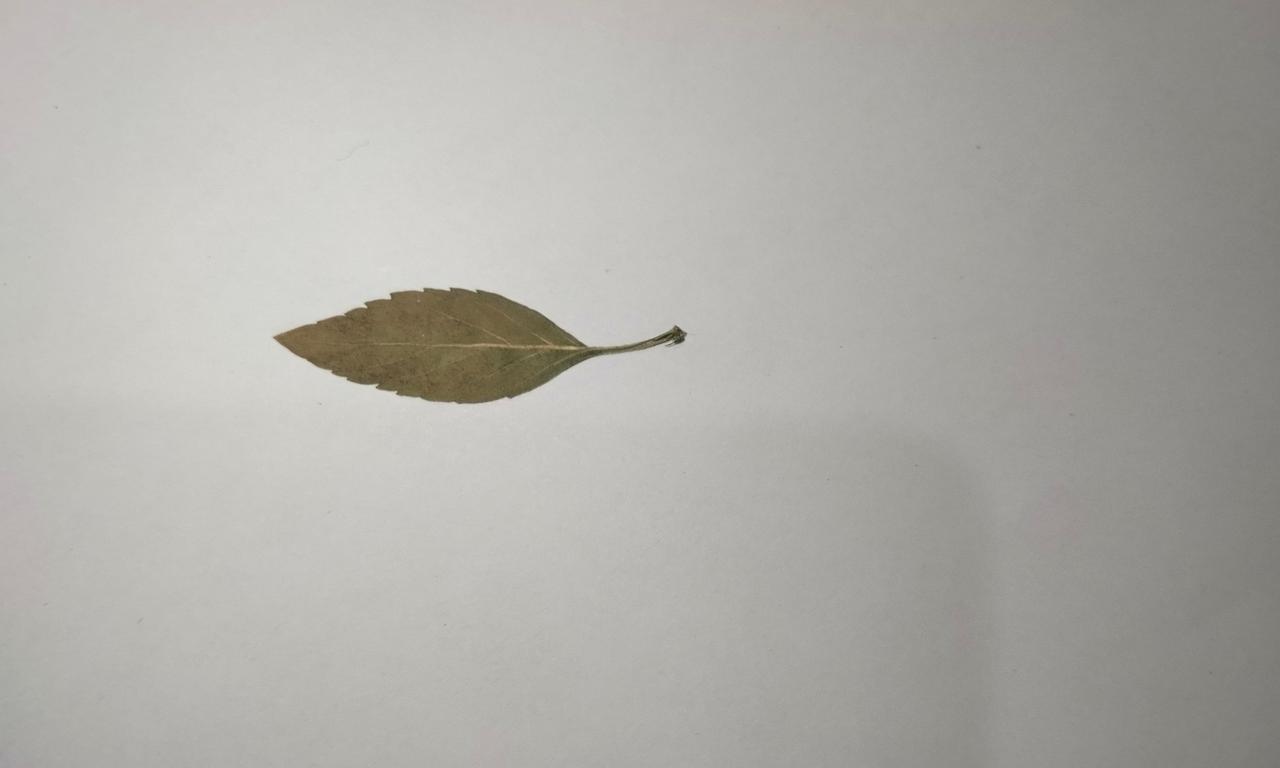
Label: Dried